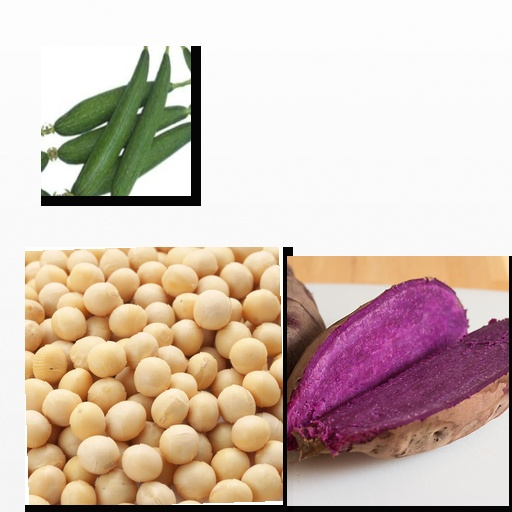
Food items: sponge_gourd, soybean, sweet_potato